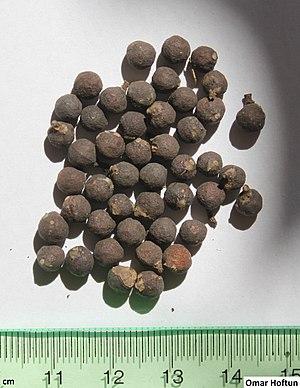
Meliosma est un genre de plantes à fleurs de la famille des Sabiaceae, originaires des régions tropicales des Amériques et d'Asie.